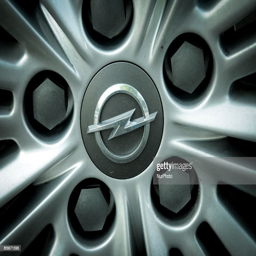
the logo is seen on a car wheel .